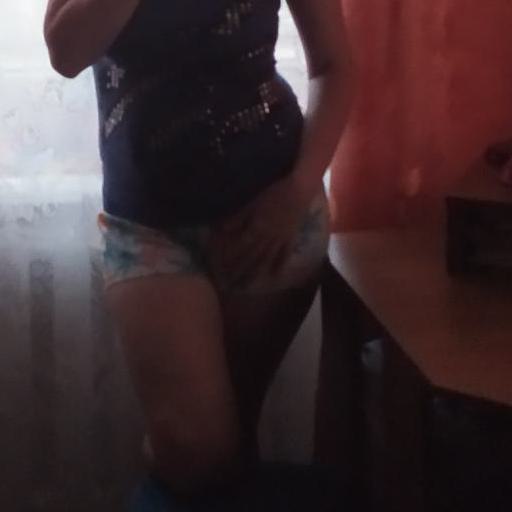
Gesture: no_gesture